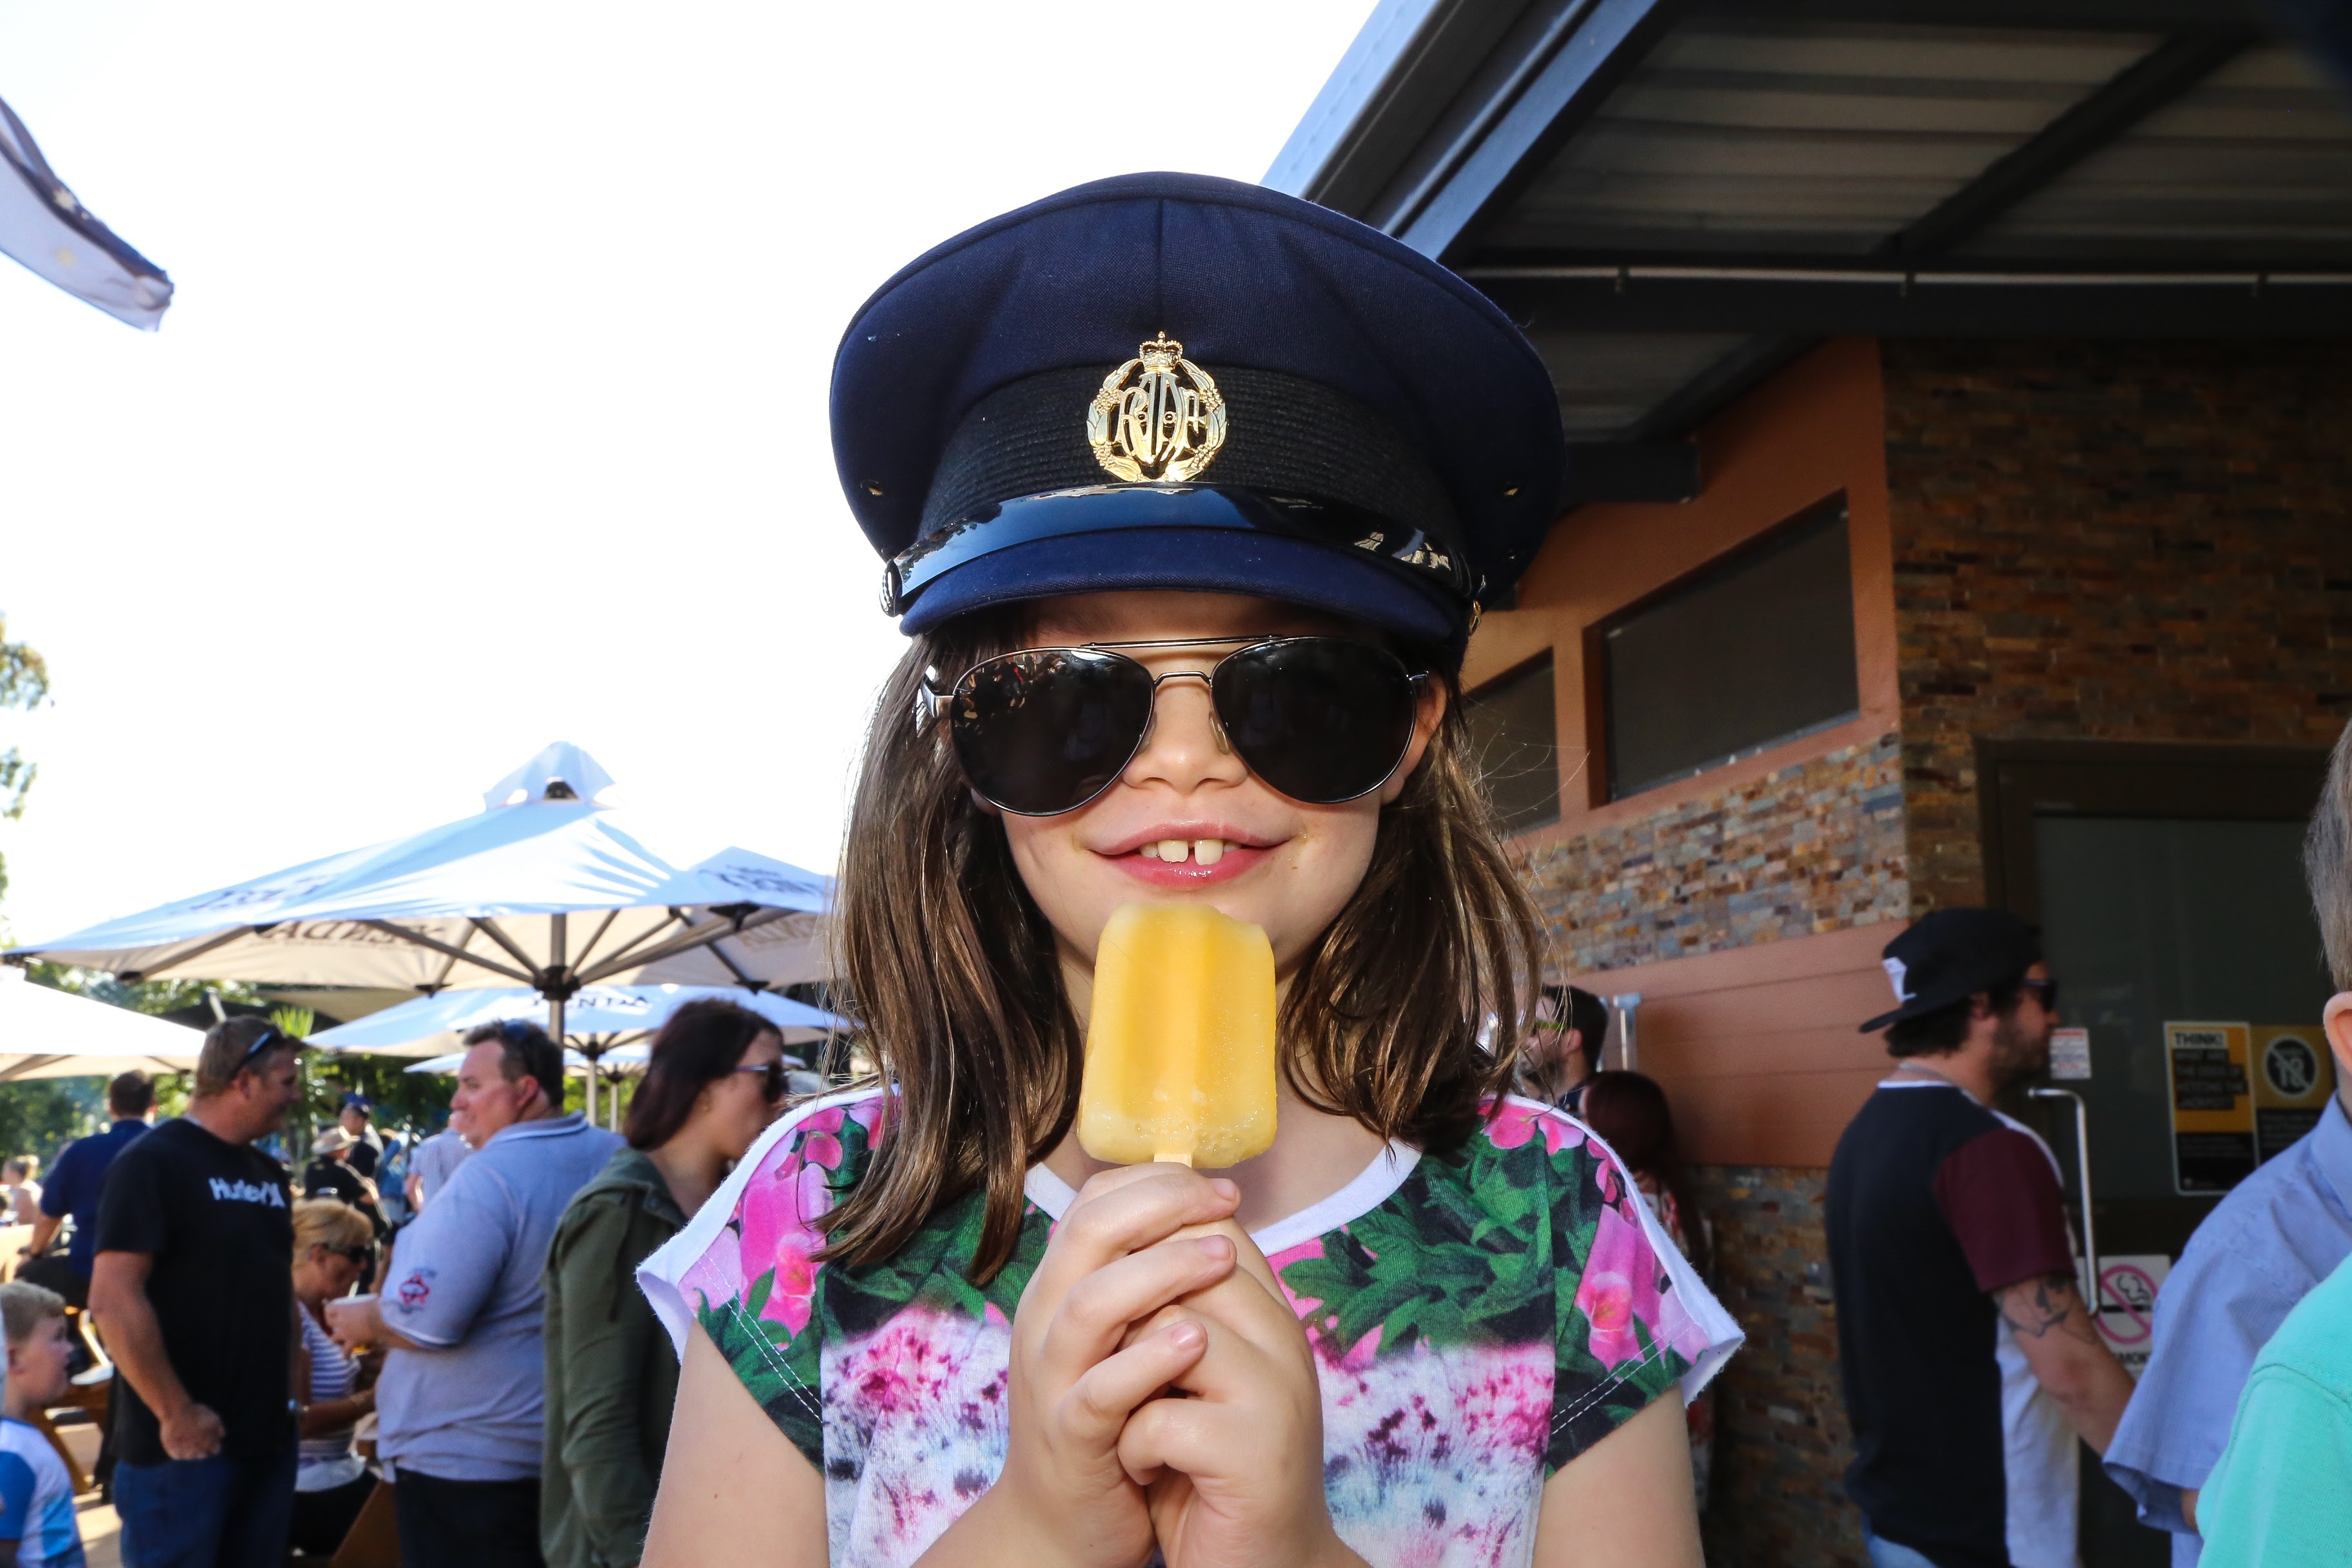
eating, festival, cute girl, iced lolly, pilot hat, pilot glasses, sweet treat